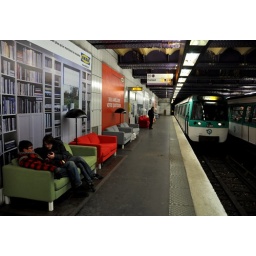
IKEA advertising its seats and sofas in the Paris metrostation &amp;quot;Concorde&amp;quot;. What a cool way to do it!